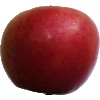
Label: Apple Crimson Snow 1